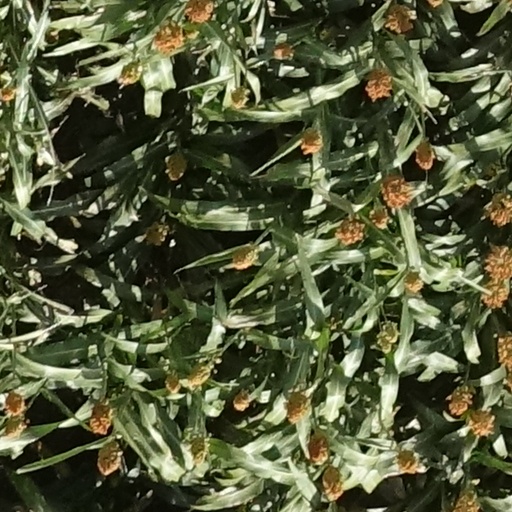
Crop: sorghum